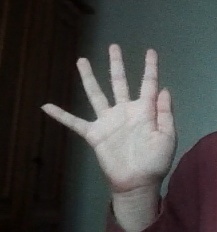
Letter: sheen